Roger Rouse

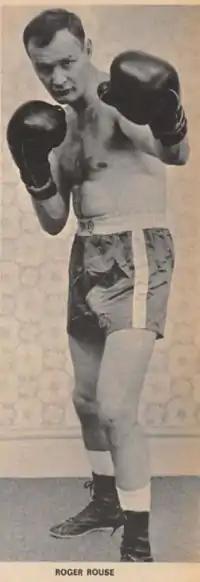
Roger Rouse 1967

However, it was two years later, in November 1967 that Rouse would get his shot at the light-heavyweight championship in Las Vegas, Nevada. He would fight Dick Tiger, at the time the world champion. Rouse and Tiger would battle for twelve rounds, until Tiger KO’d Rouse to end the fight and retain his title.